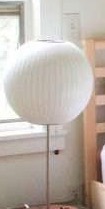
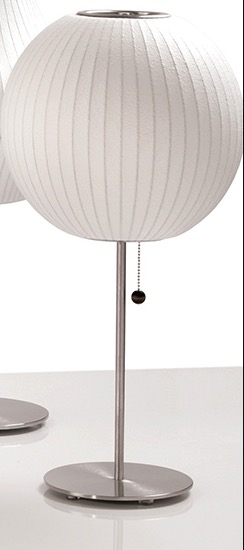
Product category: misc
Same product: yes